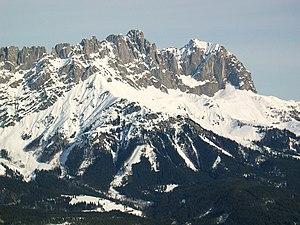
La Maukspitze est un sommet des Alpes, à 2 231 m d'altitude, dans le Kaisergebirge, et en particulier dans le chaînon du Wilder Kaiser, en Autriche.
L'Ackerlspitze est un sommet des Alpes, à 2 329 m, dans le Kaisergebirge, et en particulier dans le chaînon du Wilder Kaiser, en Autriche.